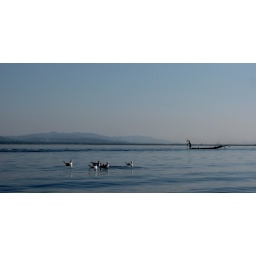
Fisherman and birds looking for fish in Inle lake waters - southern Shan state, Myanmar